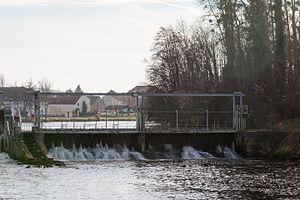
Seuil d'écluse sur l'Yonne immédiatement en aval du bief de Gurgy, assure la mise en eau de la dérivation de l'Yonne dont il régule le cours.
Gurgy est une commune française située dans le département de l'Yonne en Bourgogne, région Bourgogne-Franche-Comté. Elle fait partie de l'agglomération d'Auxerre et est une commune membre de la Communauté de l’Auxerrois.